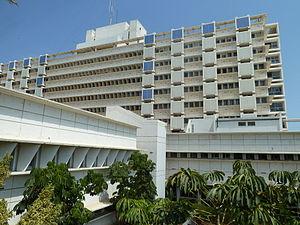
Le Centre Médical Wolfson est un hôpital dans la ville de Holon, Israël. l'Hôpital Wolfson est dans la région métropolitaine de Tel Aviv, dans le District de Tel-Aviv, dans un quartier où il y a une population de près d'un demi-million d'habitants. Le centre est classé comme le neuvième plus grand hôpital en Israël. Le centre médical a été fondé avec l'aide de la Fondation Wolfson et est nommé en honneur de Lady Edith Specterman Wolfson, l'épouse d'Isaac Wolfson.